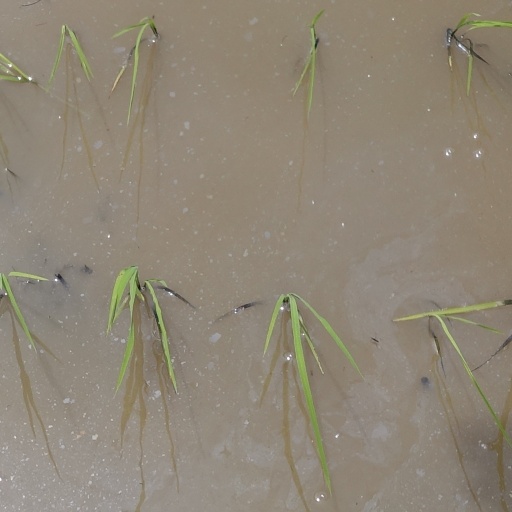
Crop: rice